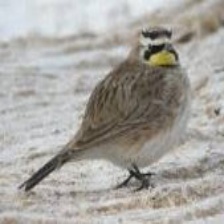
Species: HORNED LARK
Scientific name: EREMOPHILA ALPESTRIS